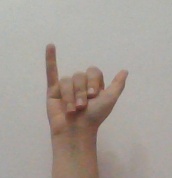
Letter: ya